Scullin, Australian Capital Territory

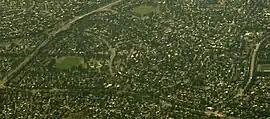
Aerial view of Scullin, from the west.

Scullin is a residential suburb in the Belconnen district of Canberra, located within the Australian Capital Territory, Australia. The suburb is named after Prime Minister of Australia James Scullin. It was gazetted on 6 June 1968. In the city of Canberra, suburbs are assigned street names that reflect a distinct sub-group of cultural or historical Australian significance. The streets in the suburb of Scullin are named after aviators.